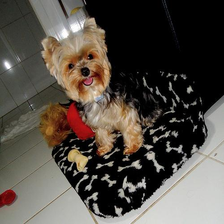
Species: dog
Breed: yorkshire terrier